Siege of Antwerp (1914)

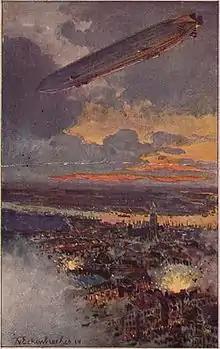

On 5 August the Battle of Liège began, when the Germans tried to capture the fortified city of Liège by a and then attempted a night attack, which collapsed in confusion until General Erich Ludendorff rallied the infantry. Ludendorff attacked again around noon on 6 August and found no opposition in the city, the Belgian 3rd Division having been withdrawn to the Gete. The Germans began a siege of the fortress, which fell on 16 August. On 10 August German cavalry reached the Gete and "Jägers" began to move northwards to Diest and Hasselt. On 12 August German cavalry and attacked at the Battle of Halen and were driven off after a ten-hour battle. By 17 August, a huge number of German troops had crossed into Belgium between the Meuse, Demer and Gete, despite the demolitions carried out by the Belgian Army and paramilitary . The Belgian position on the right (southern) flank of the Gete, was threatened by a flanking manoeuvre through Huy. On 18 August the Germans attacked again, captured Halen, entered Tienen and attacked the 1st Division frontally and on the northern flank, which the 1st Division repulsed only with great difficulty.